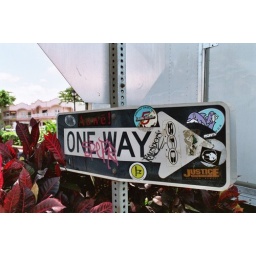
a one way street sign in the north shore of Ohauo, hawaii.